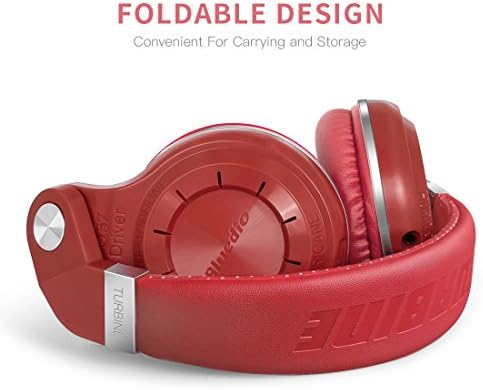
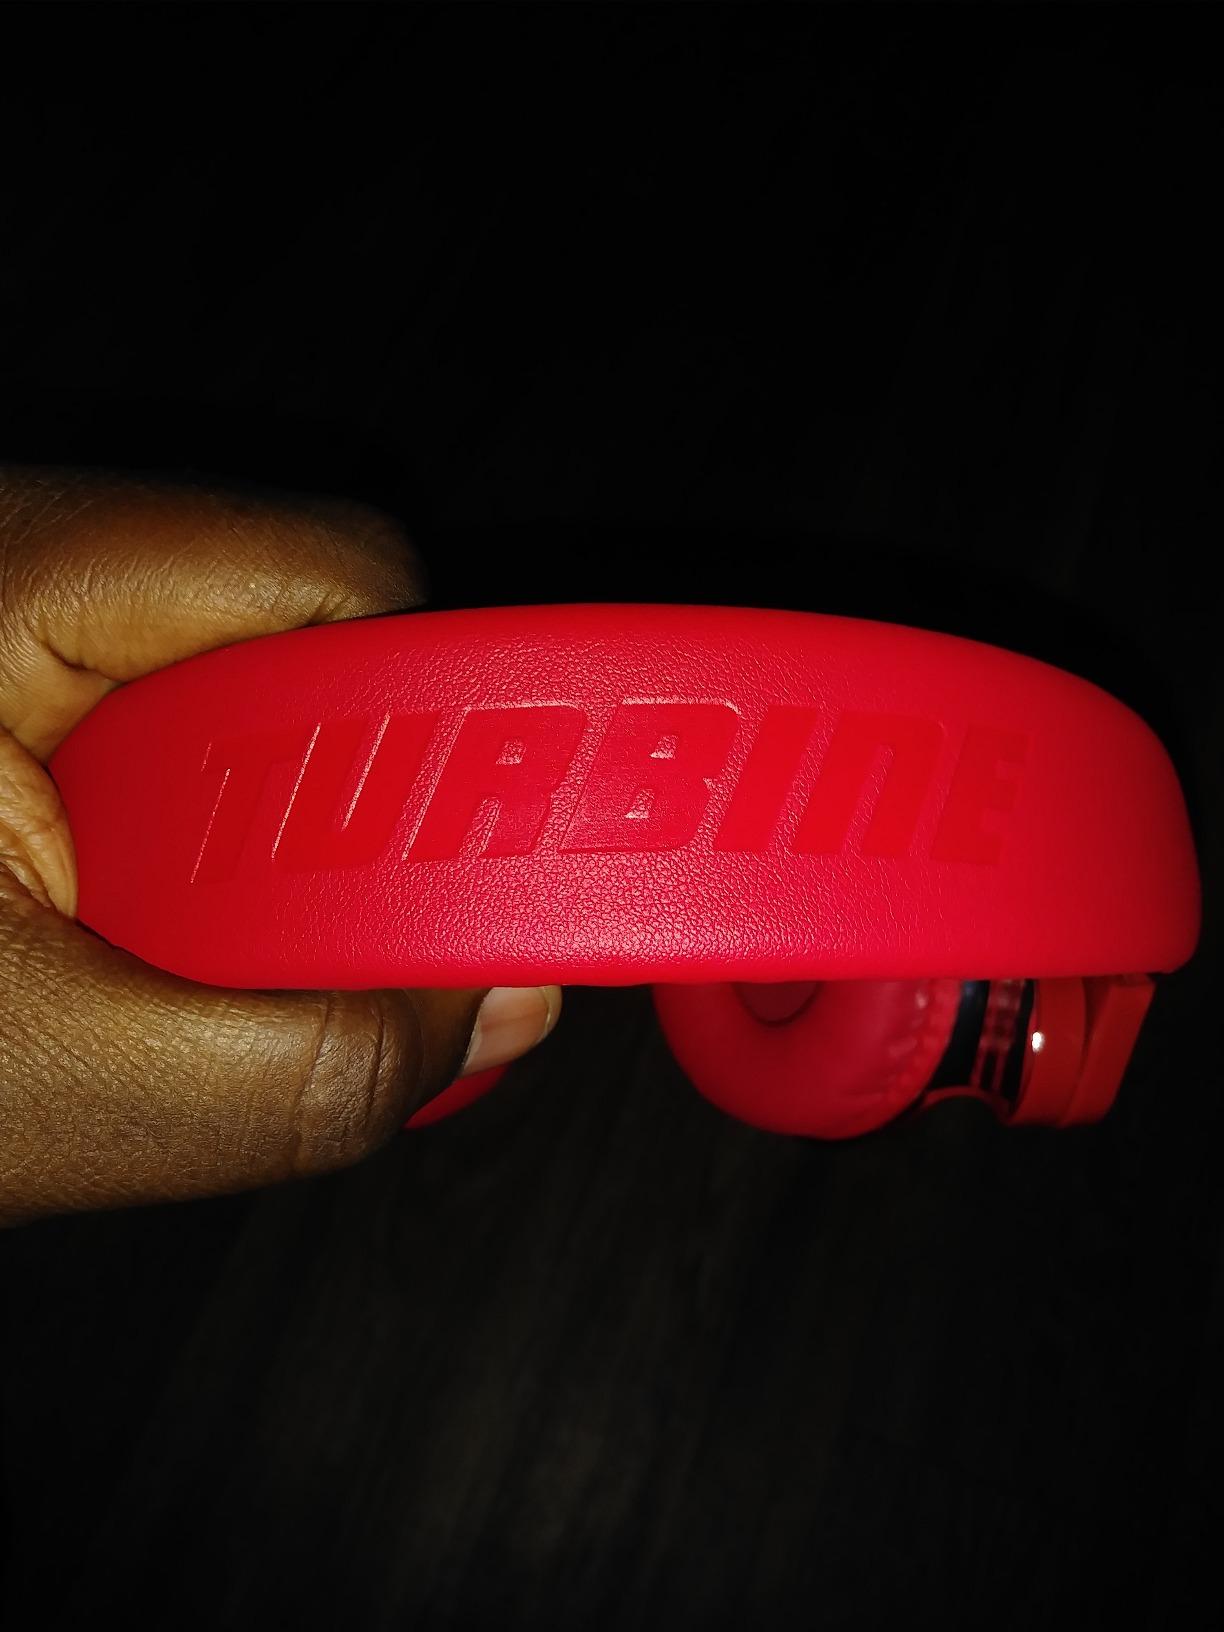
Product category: headphones
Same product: yes